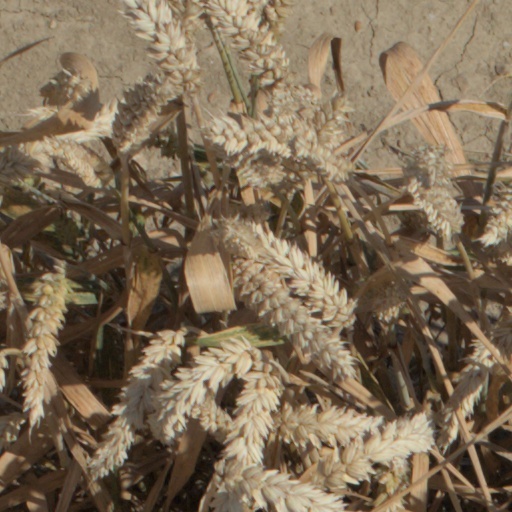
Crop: wheat